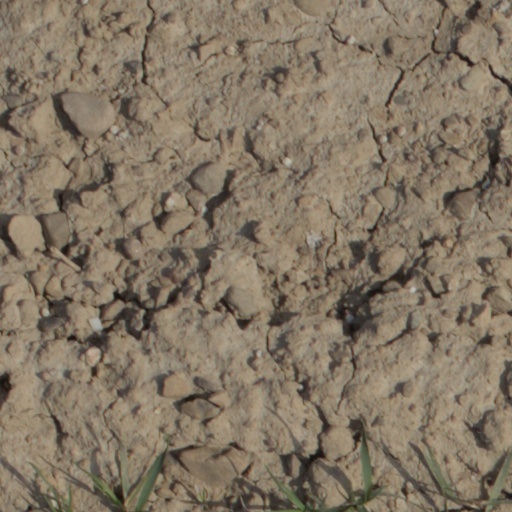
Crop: wheat